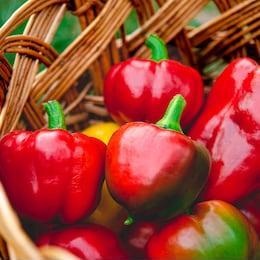
Label: capsicum